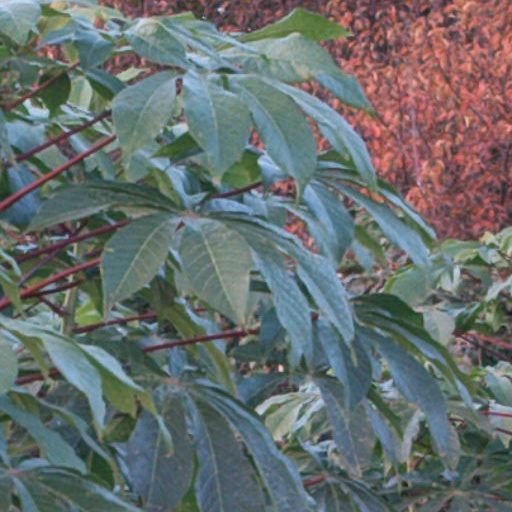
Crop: cassava